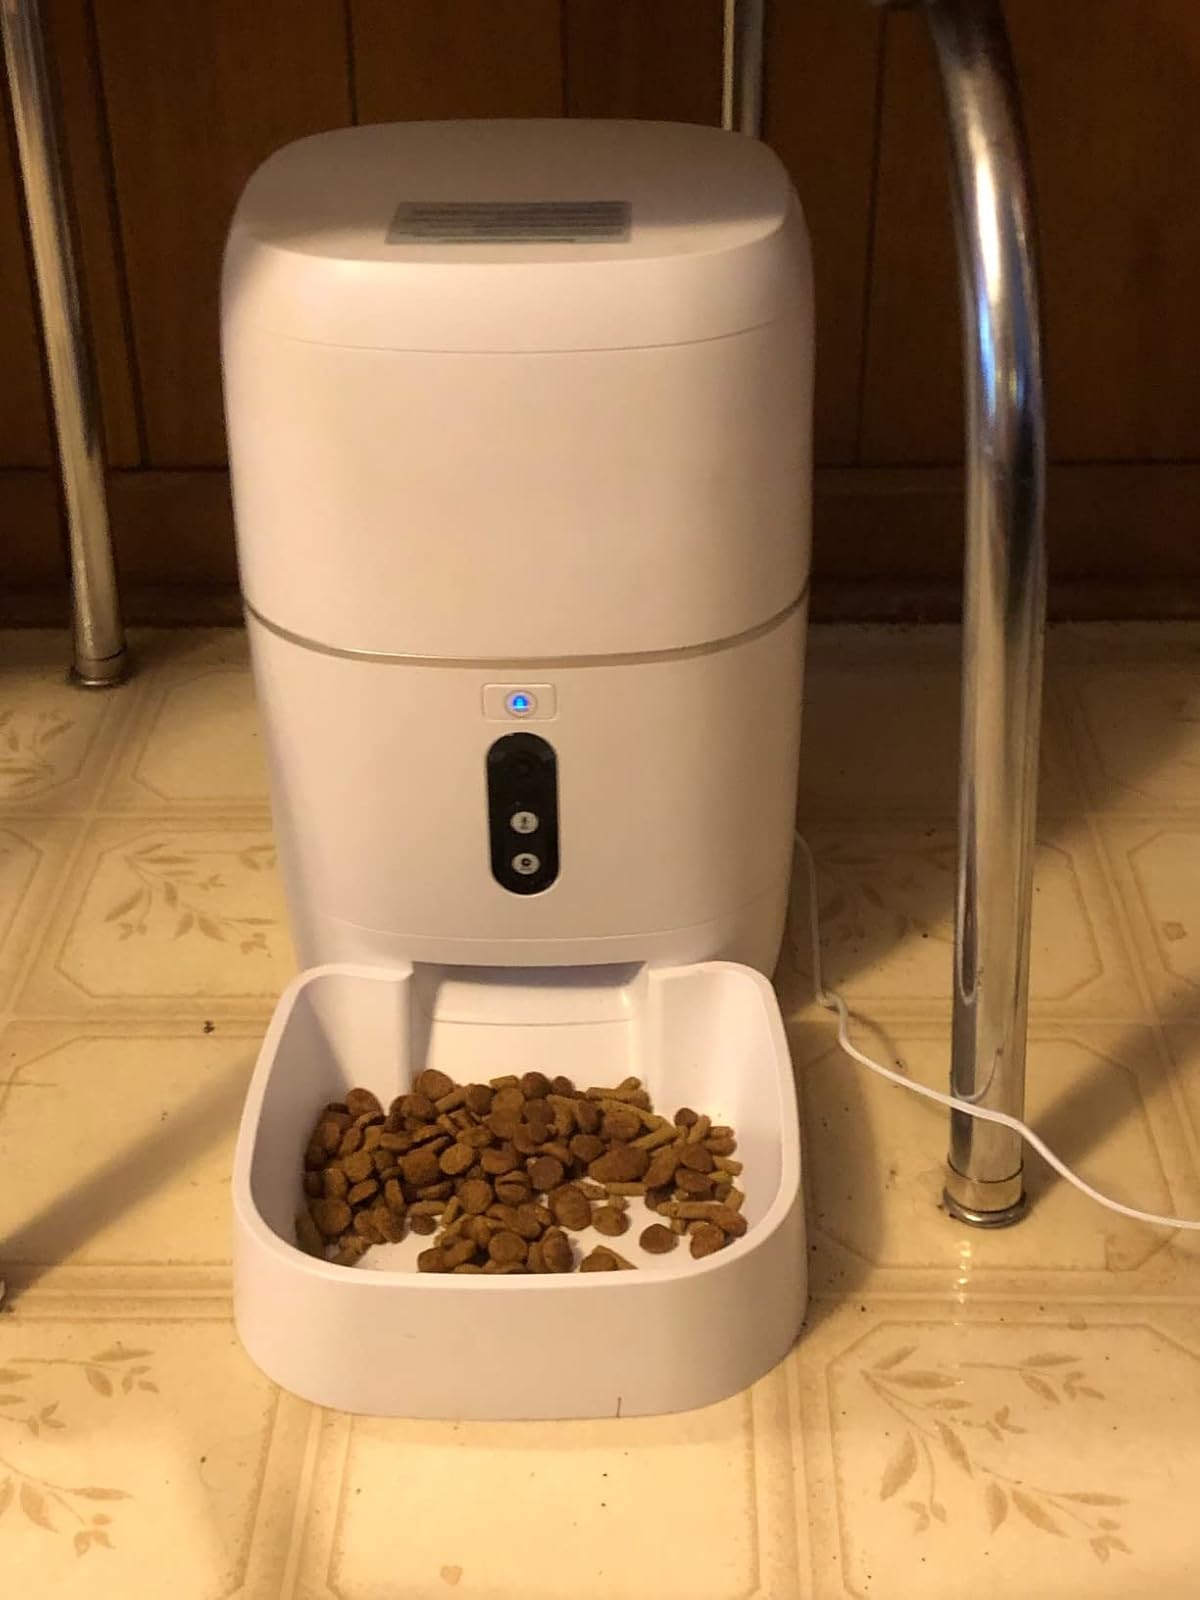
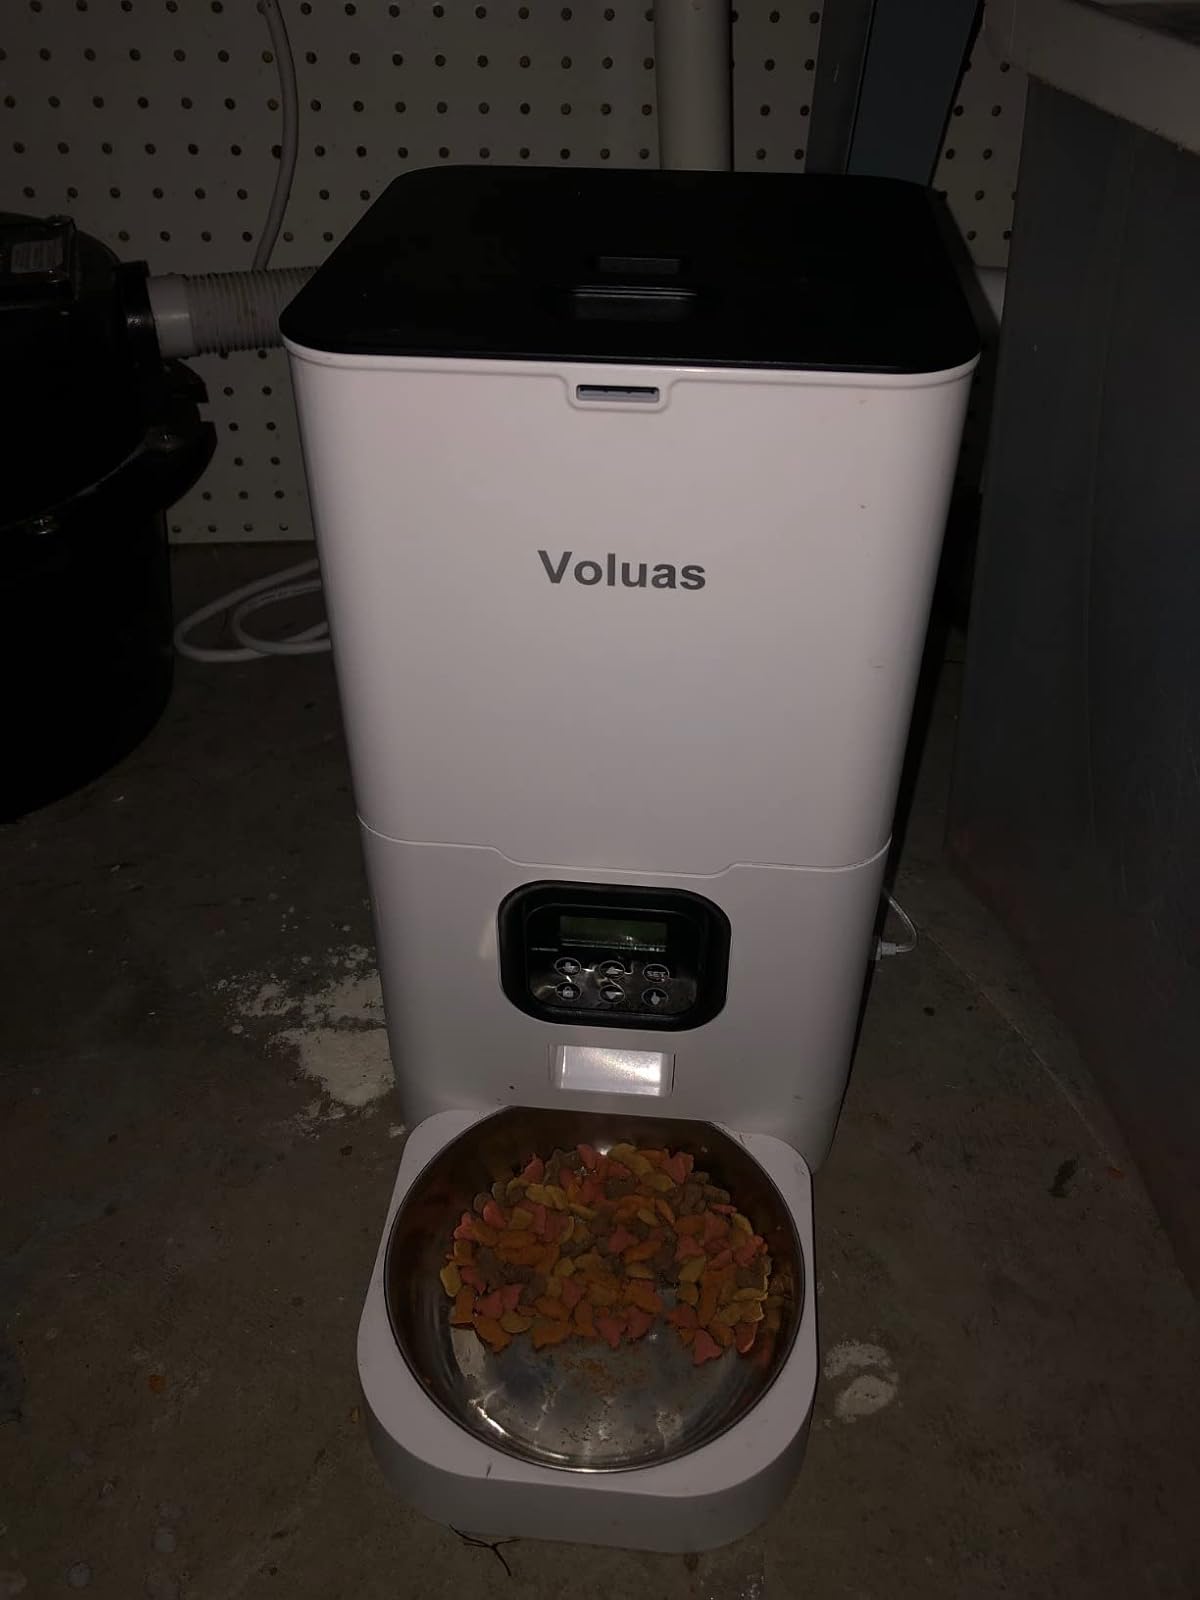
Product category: items_feeder
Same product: no